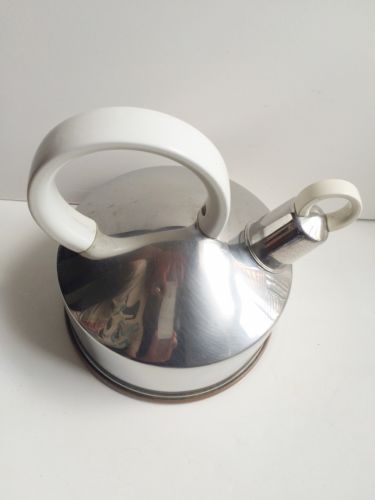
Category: kettle